Civil Defence Forces

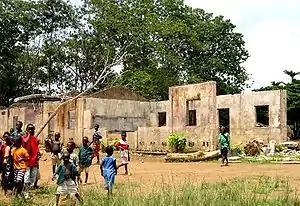
School destroyed by Sierra Leone Civil War

In 2003 the Special Court for Sierra Leone was set up in cooperation with the United Nations to bring those responsible for the greatest crimes in the country's civil war to be prosecuted. Among the 13 convictions that were handed out were three prominent CDF members. The three men indicted were Allie Kondewa, Moinina Fofana and Samuel Hinga Norman. Each of these men had been decided upon as the central leaders of the CDF and the most responsible for the crimes after a thorough investigation by the Court, which took the testimonies of thousands of victims. The trial began in July 2004 and concluded in September 2006. Before sentences could be handed out Samuel Hinga Norman died of natural causes during surgery in Dakar, Senegal. Fofana and Kondewa were found guilty of the charges of murder, pillage and the use of child soldiers and were sentenced to six and eight years respectively. In 2008 the appeal court changed the sentencing and gave Fofna fifteen years and Kondewa twenty years to be served out in Rwandan prison.